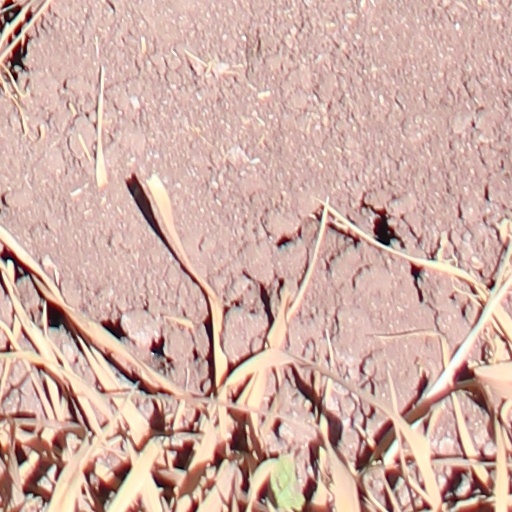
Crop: wheat